Slalom (1965 film)

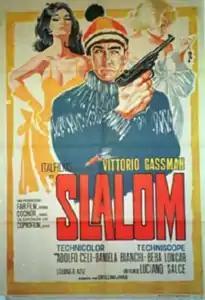
Film poster

Slalom is a 1965 Italian comedy film directed by Luciano Salce and starring Vittorio Gassman.